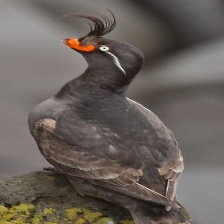
Species: CRESTED AUKLET
Scientific name: AETHIA CRISTATELLA